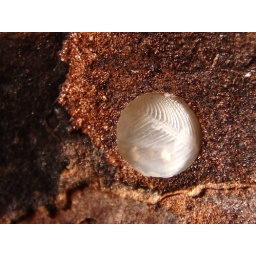
fish fossil in rock